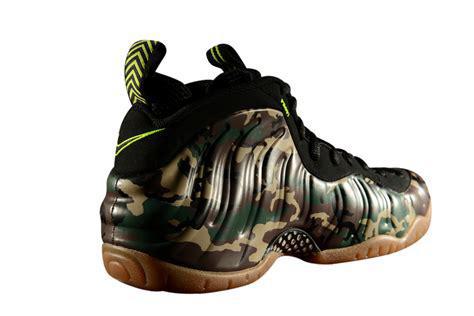
Brand: Nike
Model: Air Foamposite Pro